Friction extrusion

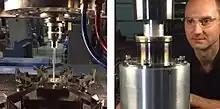
Figure 3. The friction extrusion process is highly scalable. The extrusion on the left has a 7.5mm diameter, the one on the right has a 50 mm diameter. These extrusions were performed on a TTI friction sir welding machine.

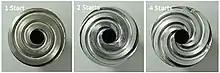
Figure 4. Typical die scroll geometries for making rod and tube. Dies are rotated such that the scrolls aid material flow toward the die opening.

In principle, friction extrusion can be performed on any machine which can produce the required rotary and linear motions between the die and charge. Examples include machines built for friction stir welding, milling machines modified to accommodate the extrusion forces, and purpose built friction extrusion equipment such as the shear assisted processing and extrusion (ShAPE™) machine at the Pacific Northwest National Laboratory. Figures 1-3 show examples of friction extrusion equipment and extruded products. Figure 4 shows typical friction extrusion dies designed for production of wire, rod and tube. Dies are rotated in the direction which enhances material flow toward the extrusion orifice during the process.